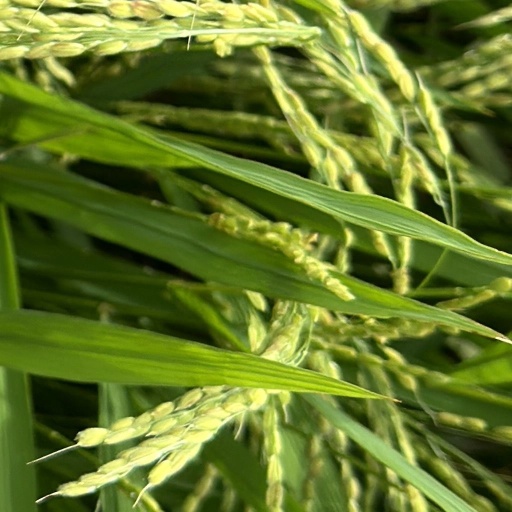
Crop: rice